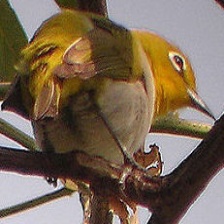
Species: MALAGASY WHITE EYE
Scientific name: ZOSTEROPS MADERASPATANUS